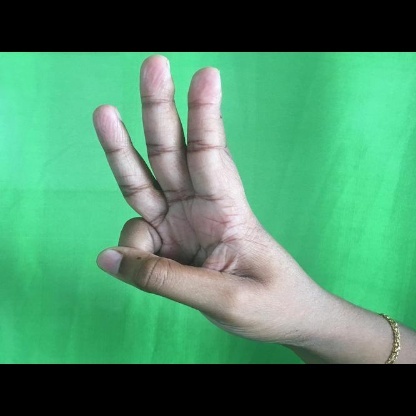
Mudra: Trishulam